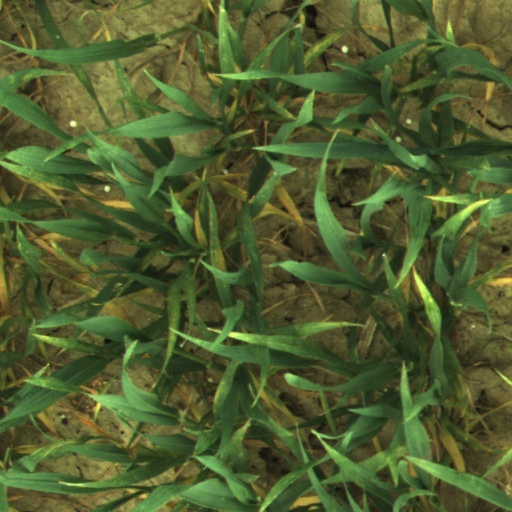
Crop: wheat